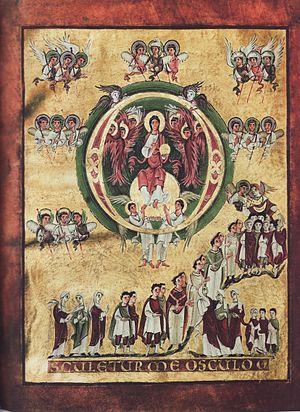
Le Commentaire sur le Cantique des cantiques de Bamberg est un manuscrit enluminé peint au scriptorium de l'abbaye de Reichenau en Allemagne aux environs de l'an mil. Il est actuellement conservé à la bibliothèque d'État de Bamberg. Il fait partie des dix manuscrits ottoniens de Reichenau inscrits au Registre de la Mémoire du monde.